Portuguese guitar

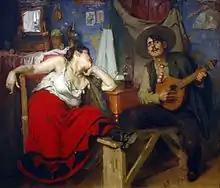
"Fado", by José Malhoa (1910)

The angel playing the cittern (c.1680), a sculpture of large dimensions in the Alcobaça Monastery, depicts in detail the direct ancestor of the Portuguese guitar. In the first half of the eighteenth century, Ribeiro Sanches (1699–1783) had cittern lessons in the town of Guarda, Portugal, as he mentions in a letter from St. Petersburg in 1735.